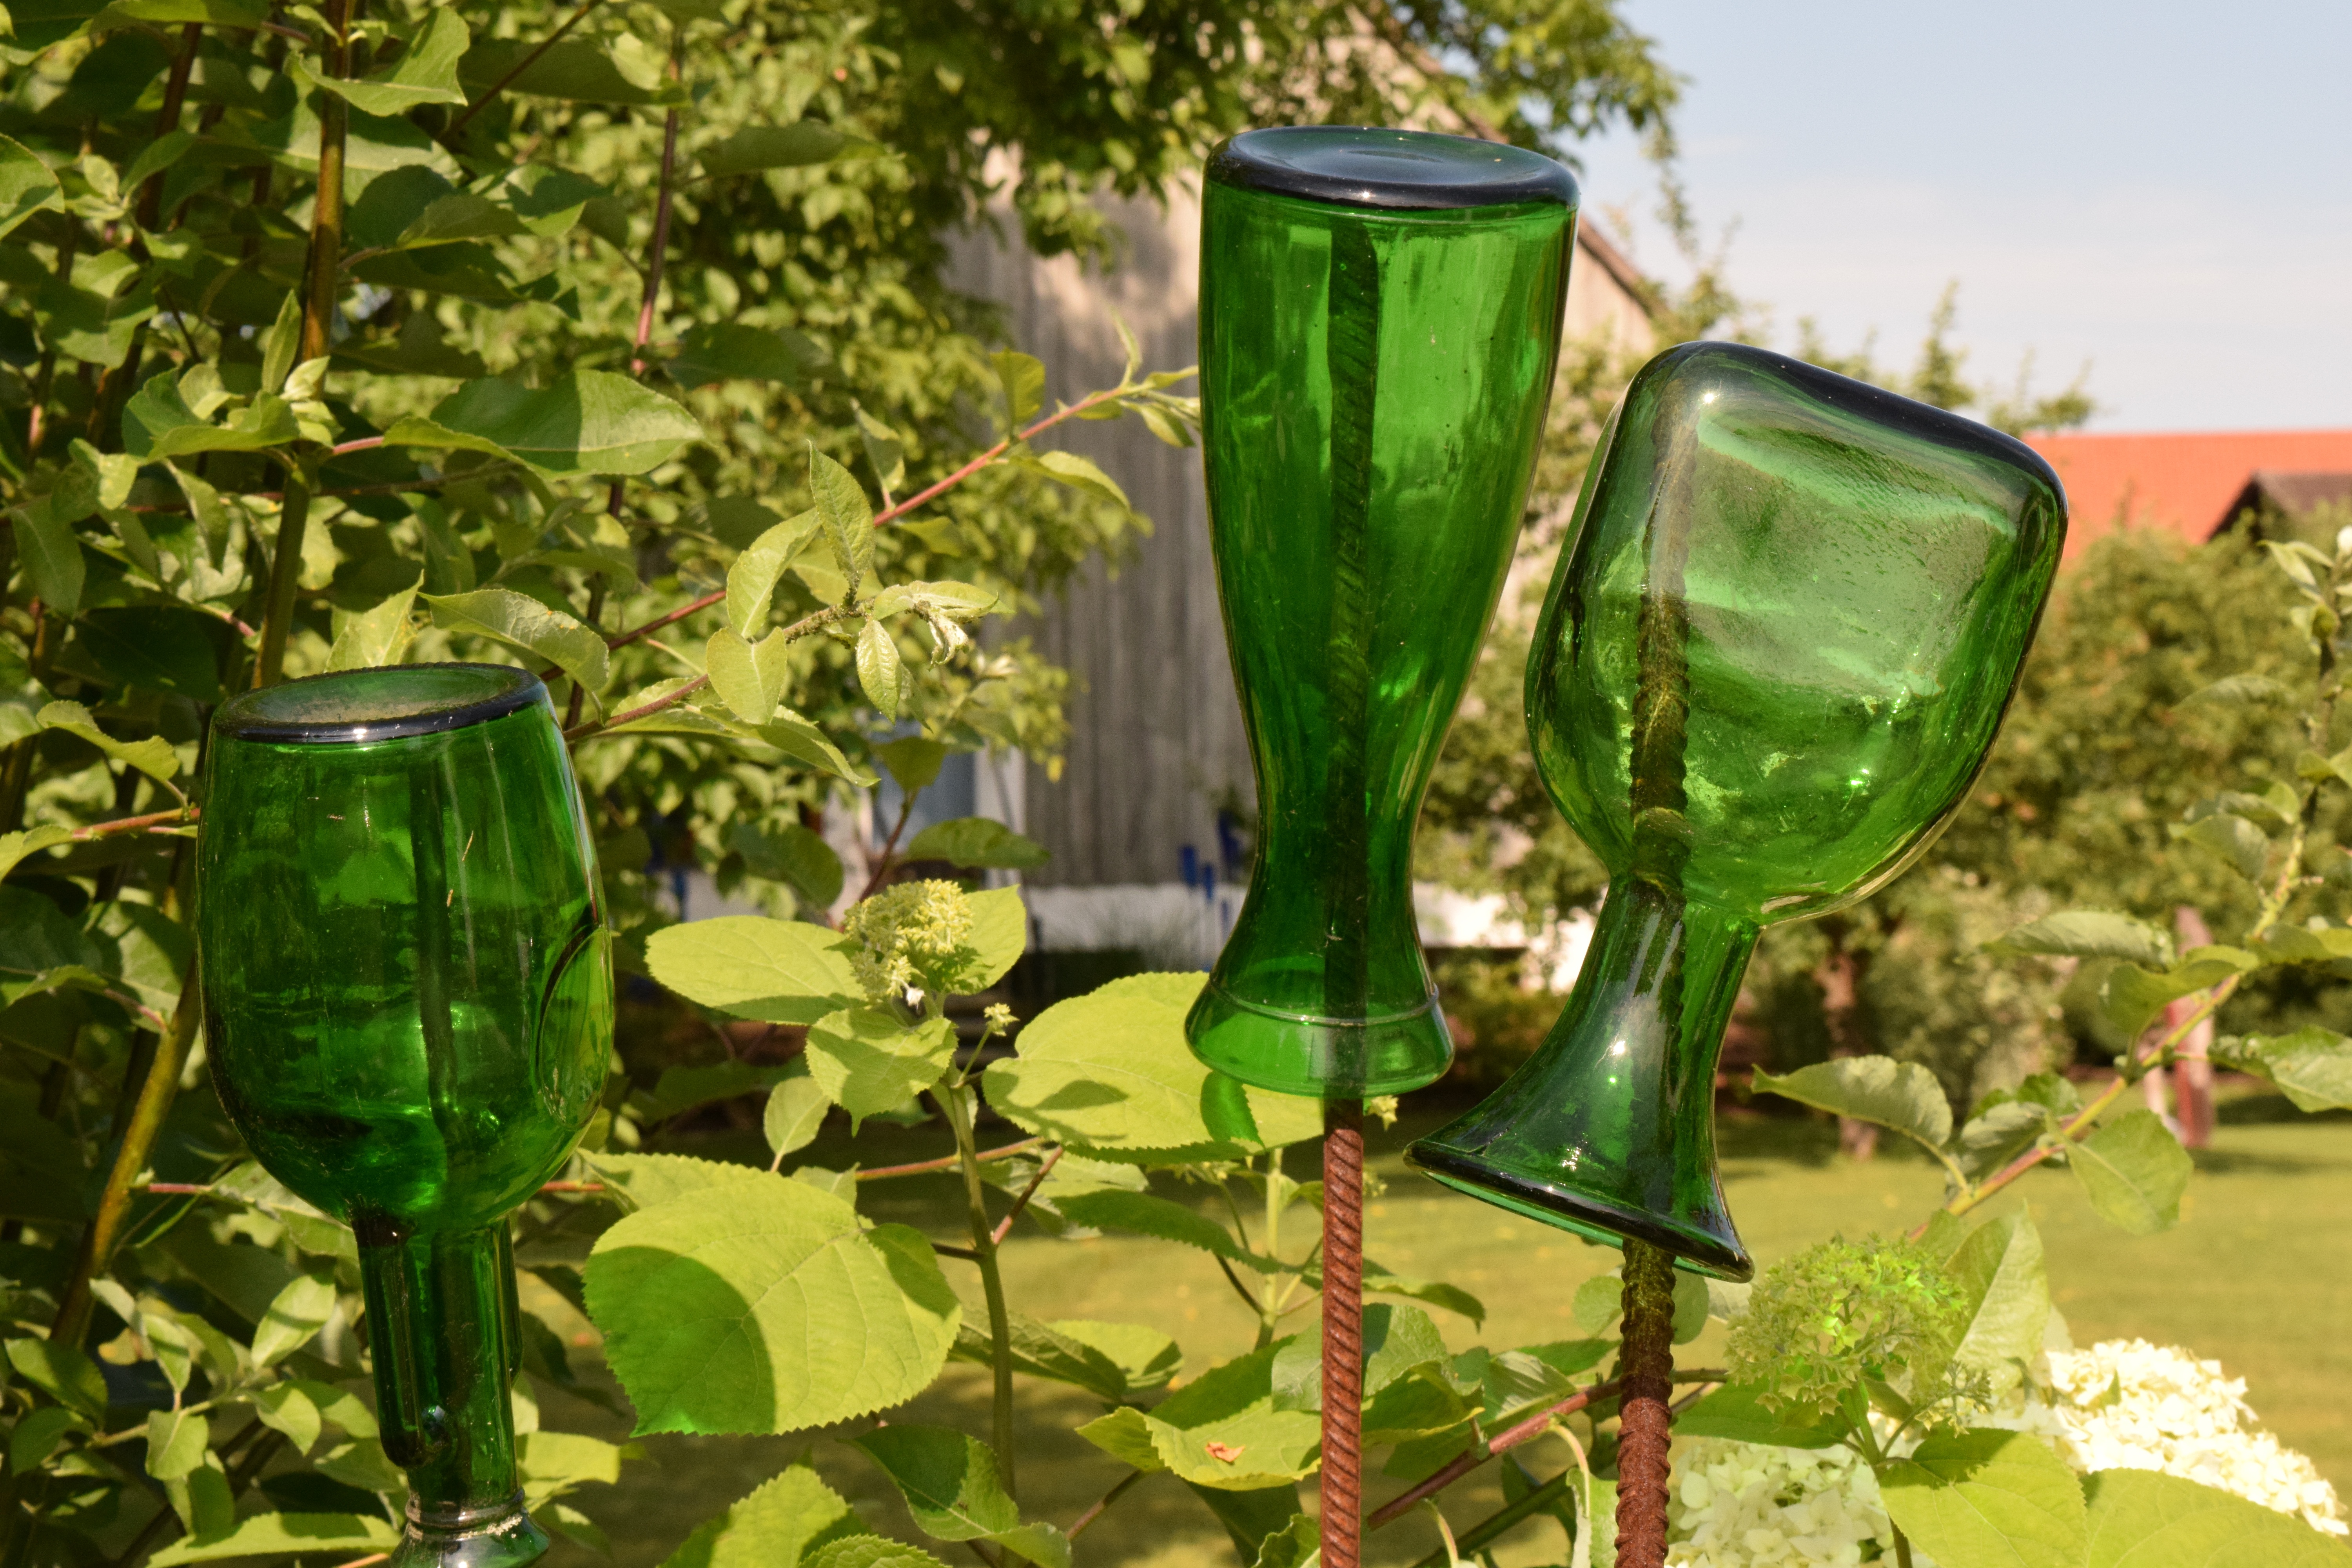
sunlight, flower, glass, decoration, rural, green, drink, still life, deco, bottles, gartendeko, man made object